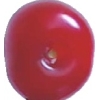
Label: cherry_sour